Omer LaJeunesse

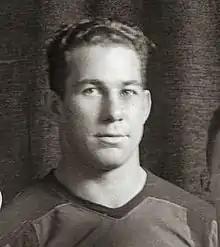
LaJeunesse cropped from 1931 Michigan football team photograph

Omer LaJeunesse (May 4, 1908 – May 15, 1994) was an American football player and coach. He played football at the University of Michigan from 1929 to 1931. LaJeunesse served as the head football coach of at Michigan College of Mining and Technology—now known as Michigan Technological University from 1957 to 1962 and the head coach of the swim team from 1954 through at least 1969.